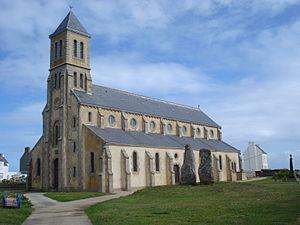
La liste des églises du Finistère recense de la manière la plus complète possible les églises, cathédrales et basiliques situées dans le département français du Finistère.
Île-de-Sein, [il də sɛ̃], en breton Enez-Sun, est une commune du département du Finistère, dans la région Bretagne, en France. Elle est essentiellement constituée des îles de Sein et de Kélaourou ainsi que d'îlots avoisinants. La commune fait partie du parc naturel marin d'Iroise et du parc naturel régional d'Armorique.